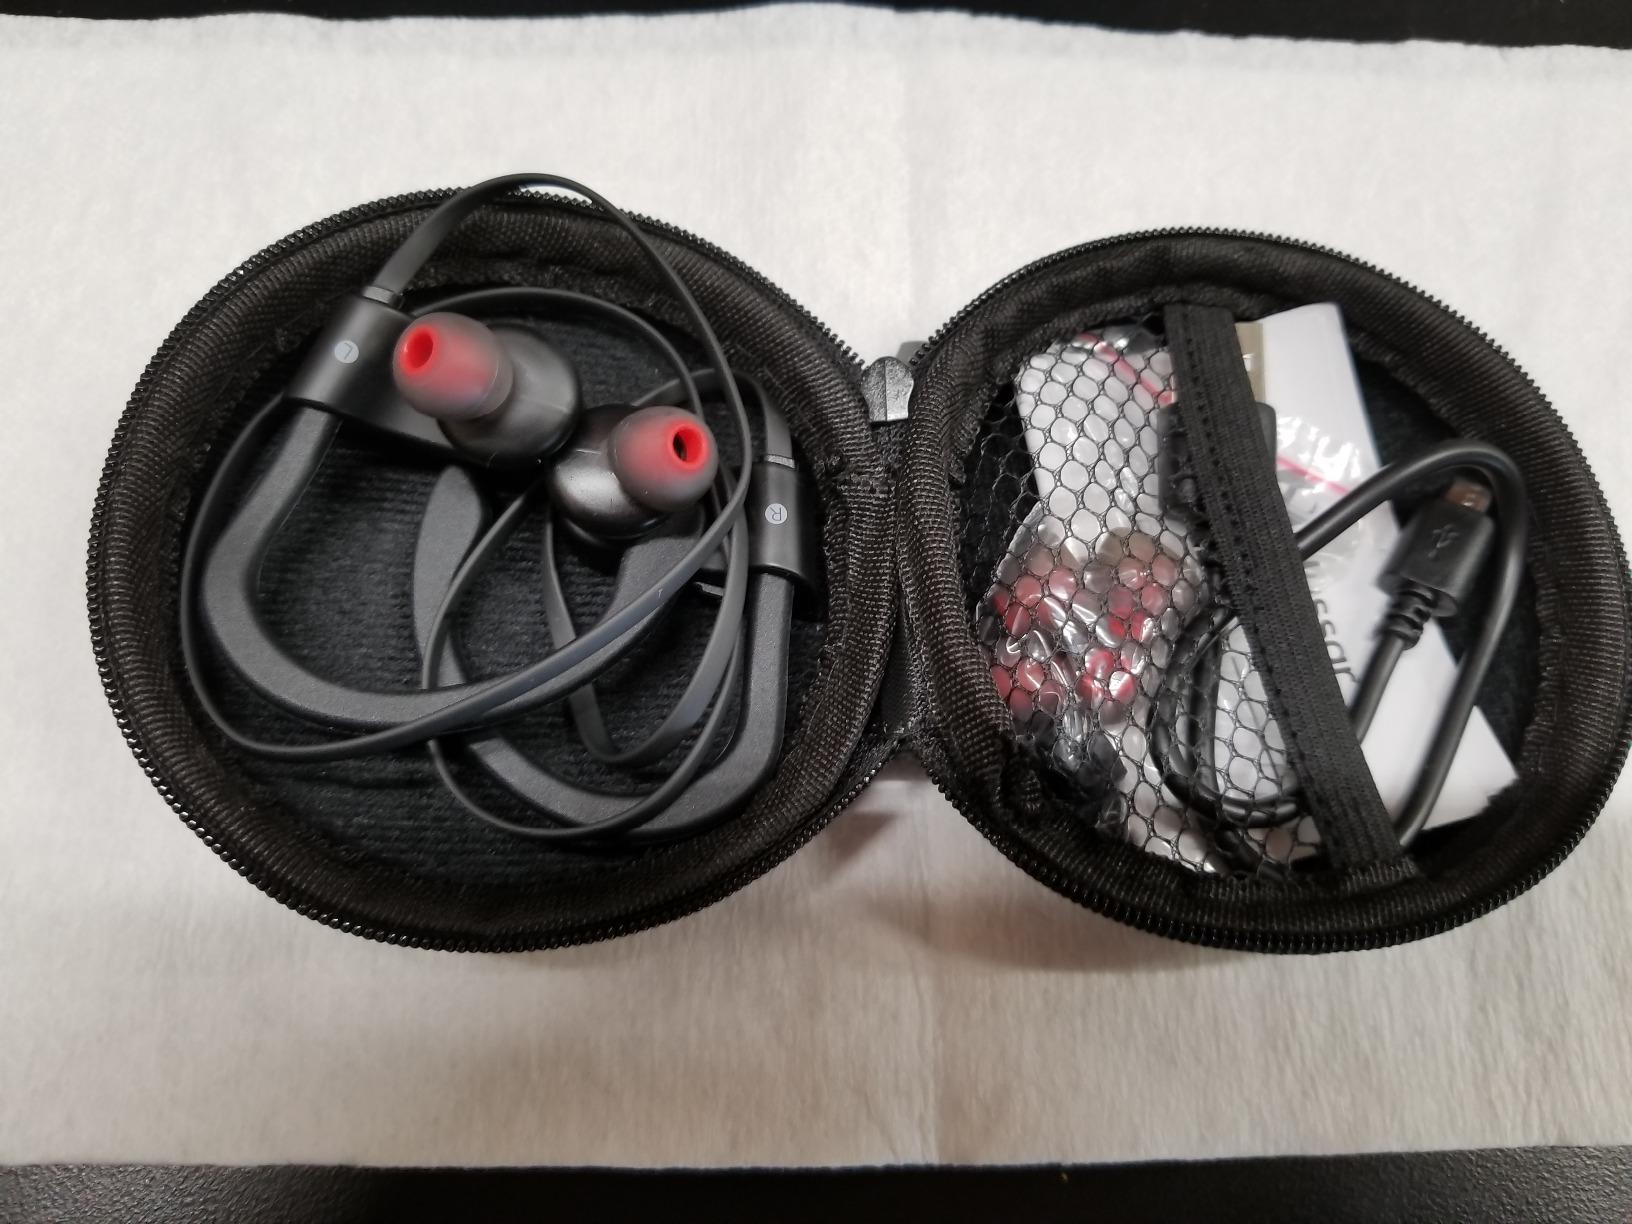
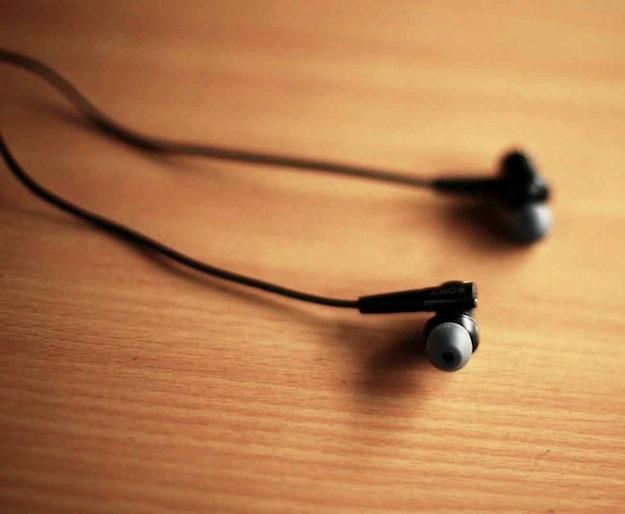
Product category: headphones
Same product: no